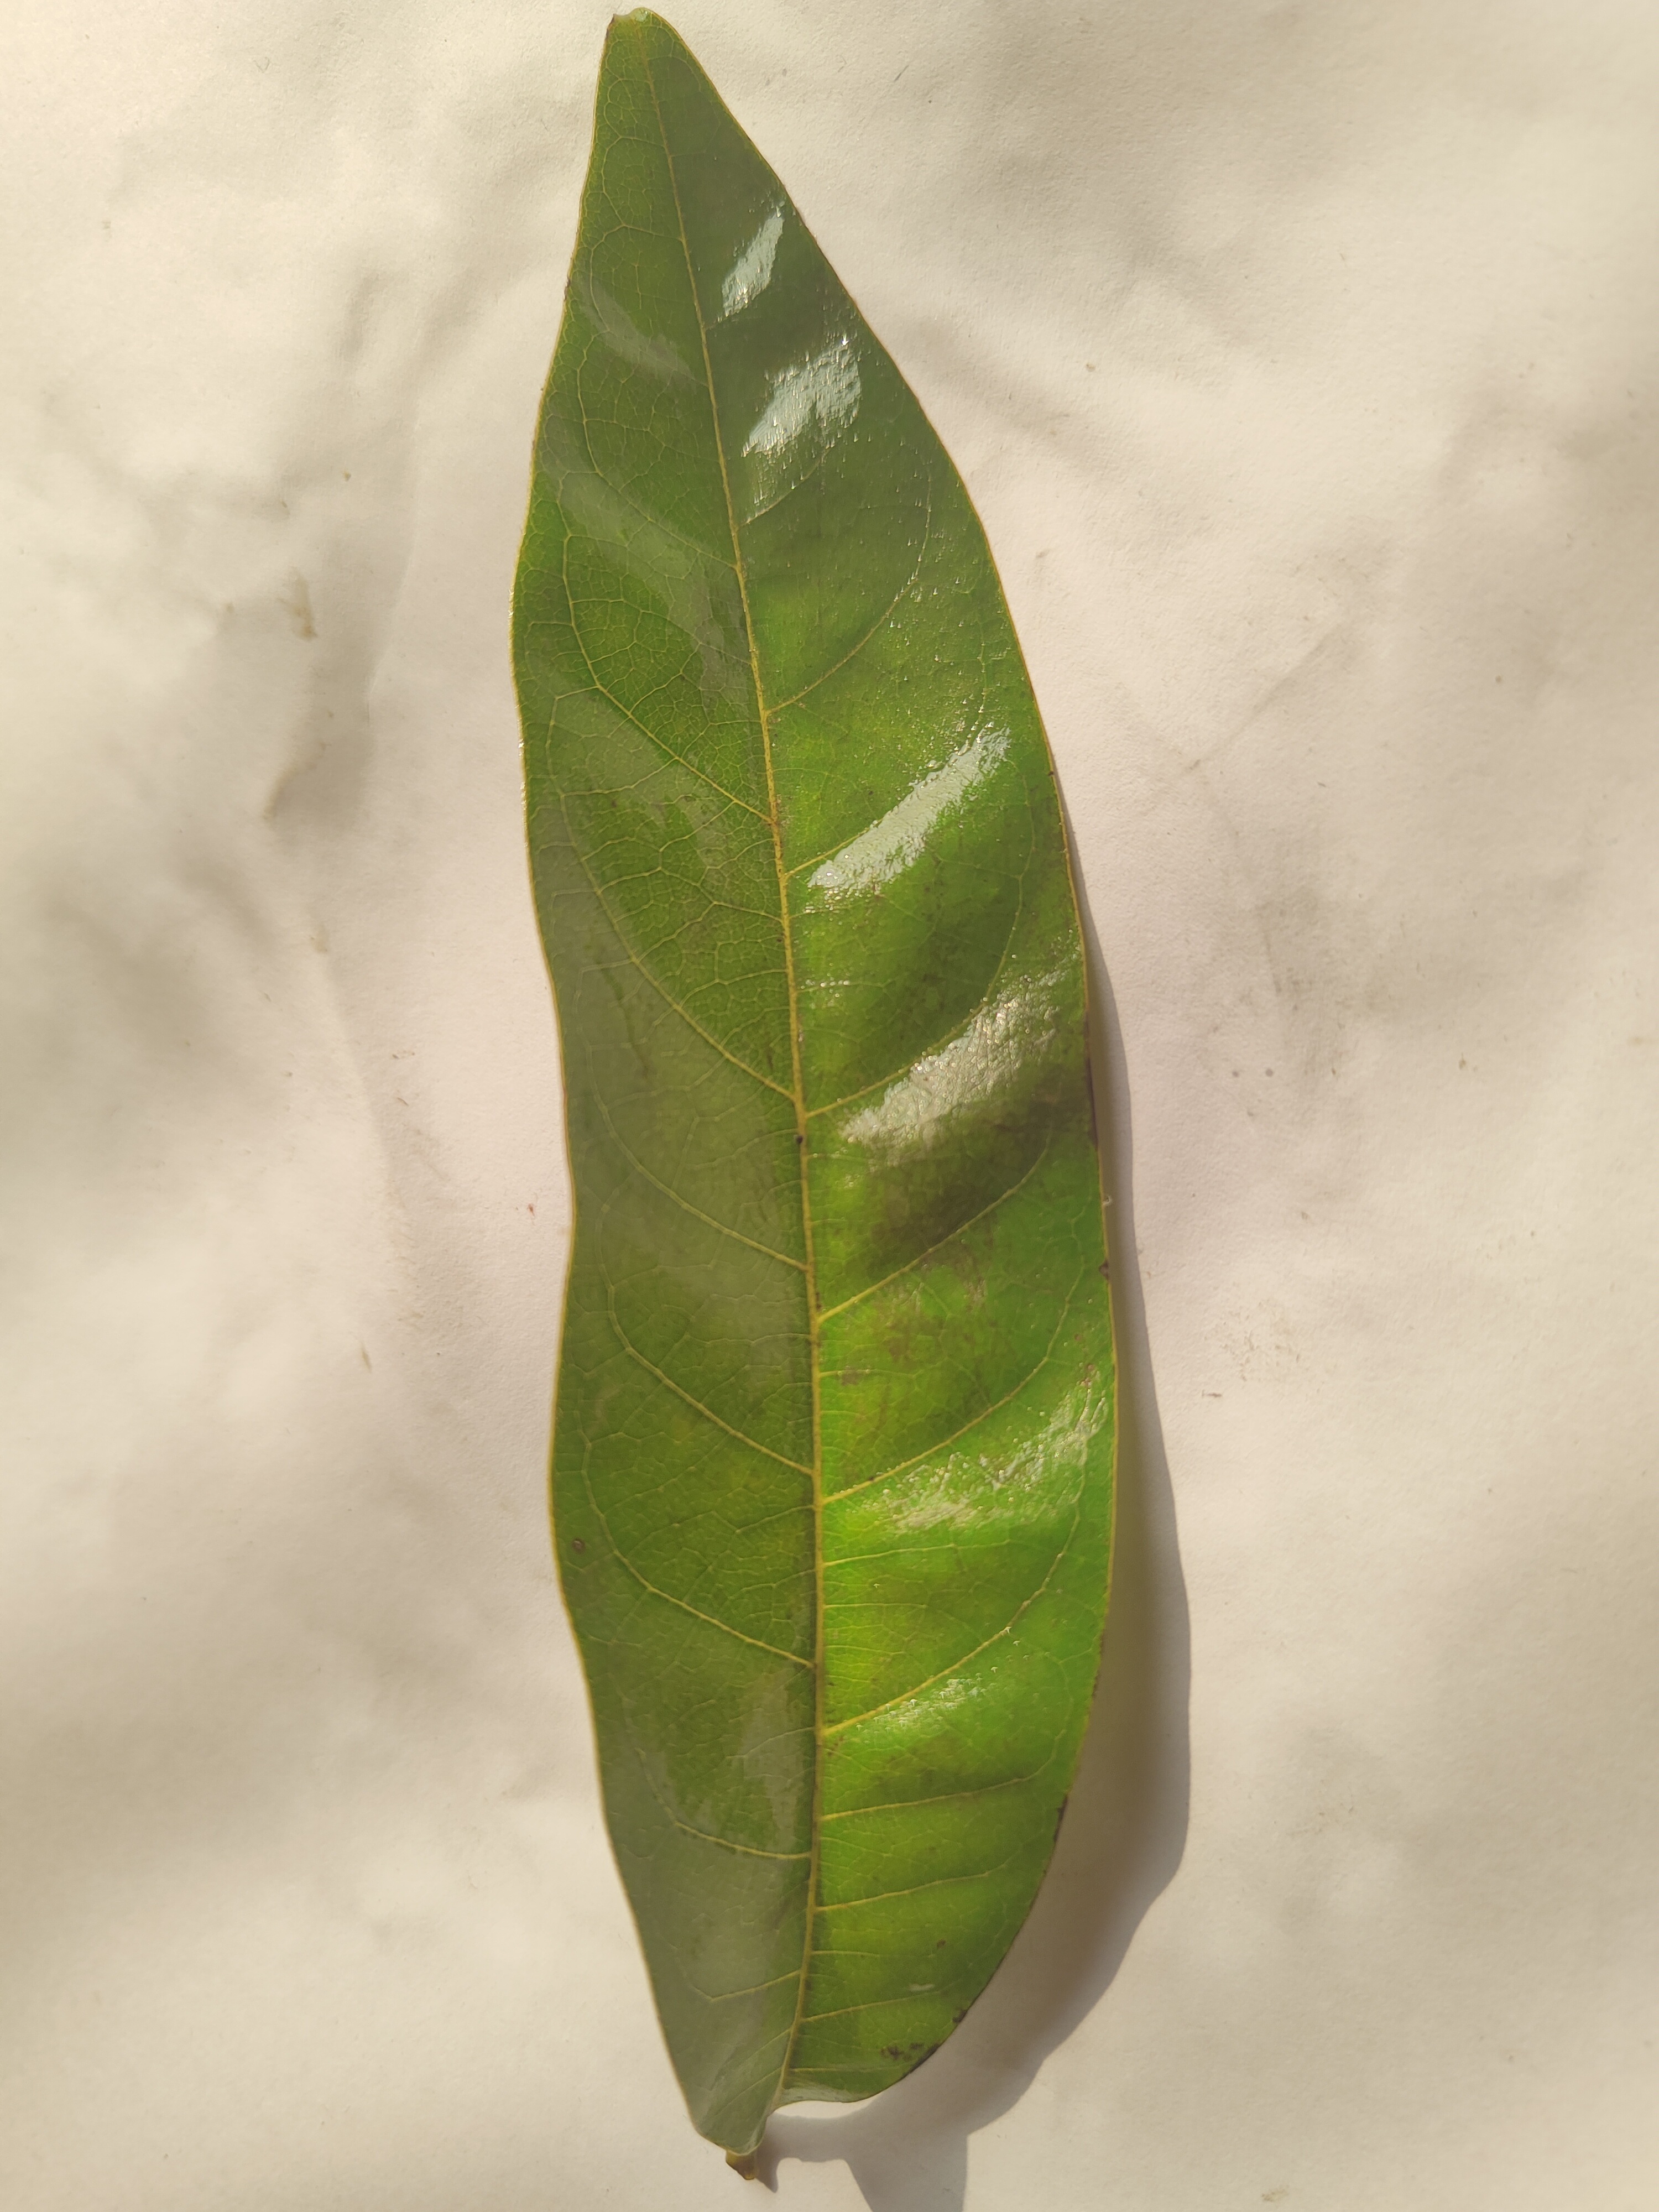
Leaf variety: Custard Apple